C. F. E. Horneman

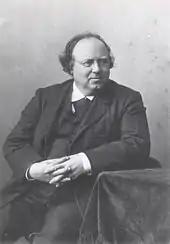
C.F.E. Horneman

Christian Frederik Emil Horneman (December 17, 1840 – June 8, 1906) was a Danish composer, conductor, music publisher, and music instructor.